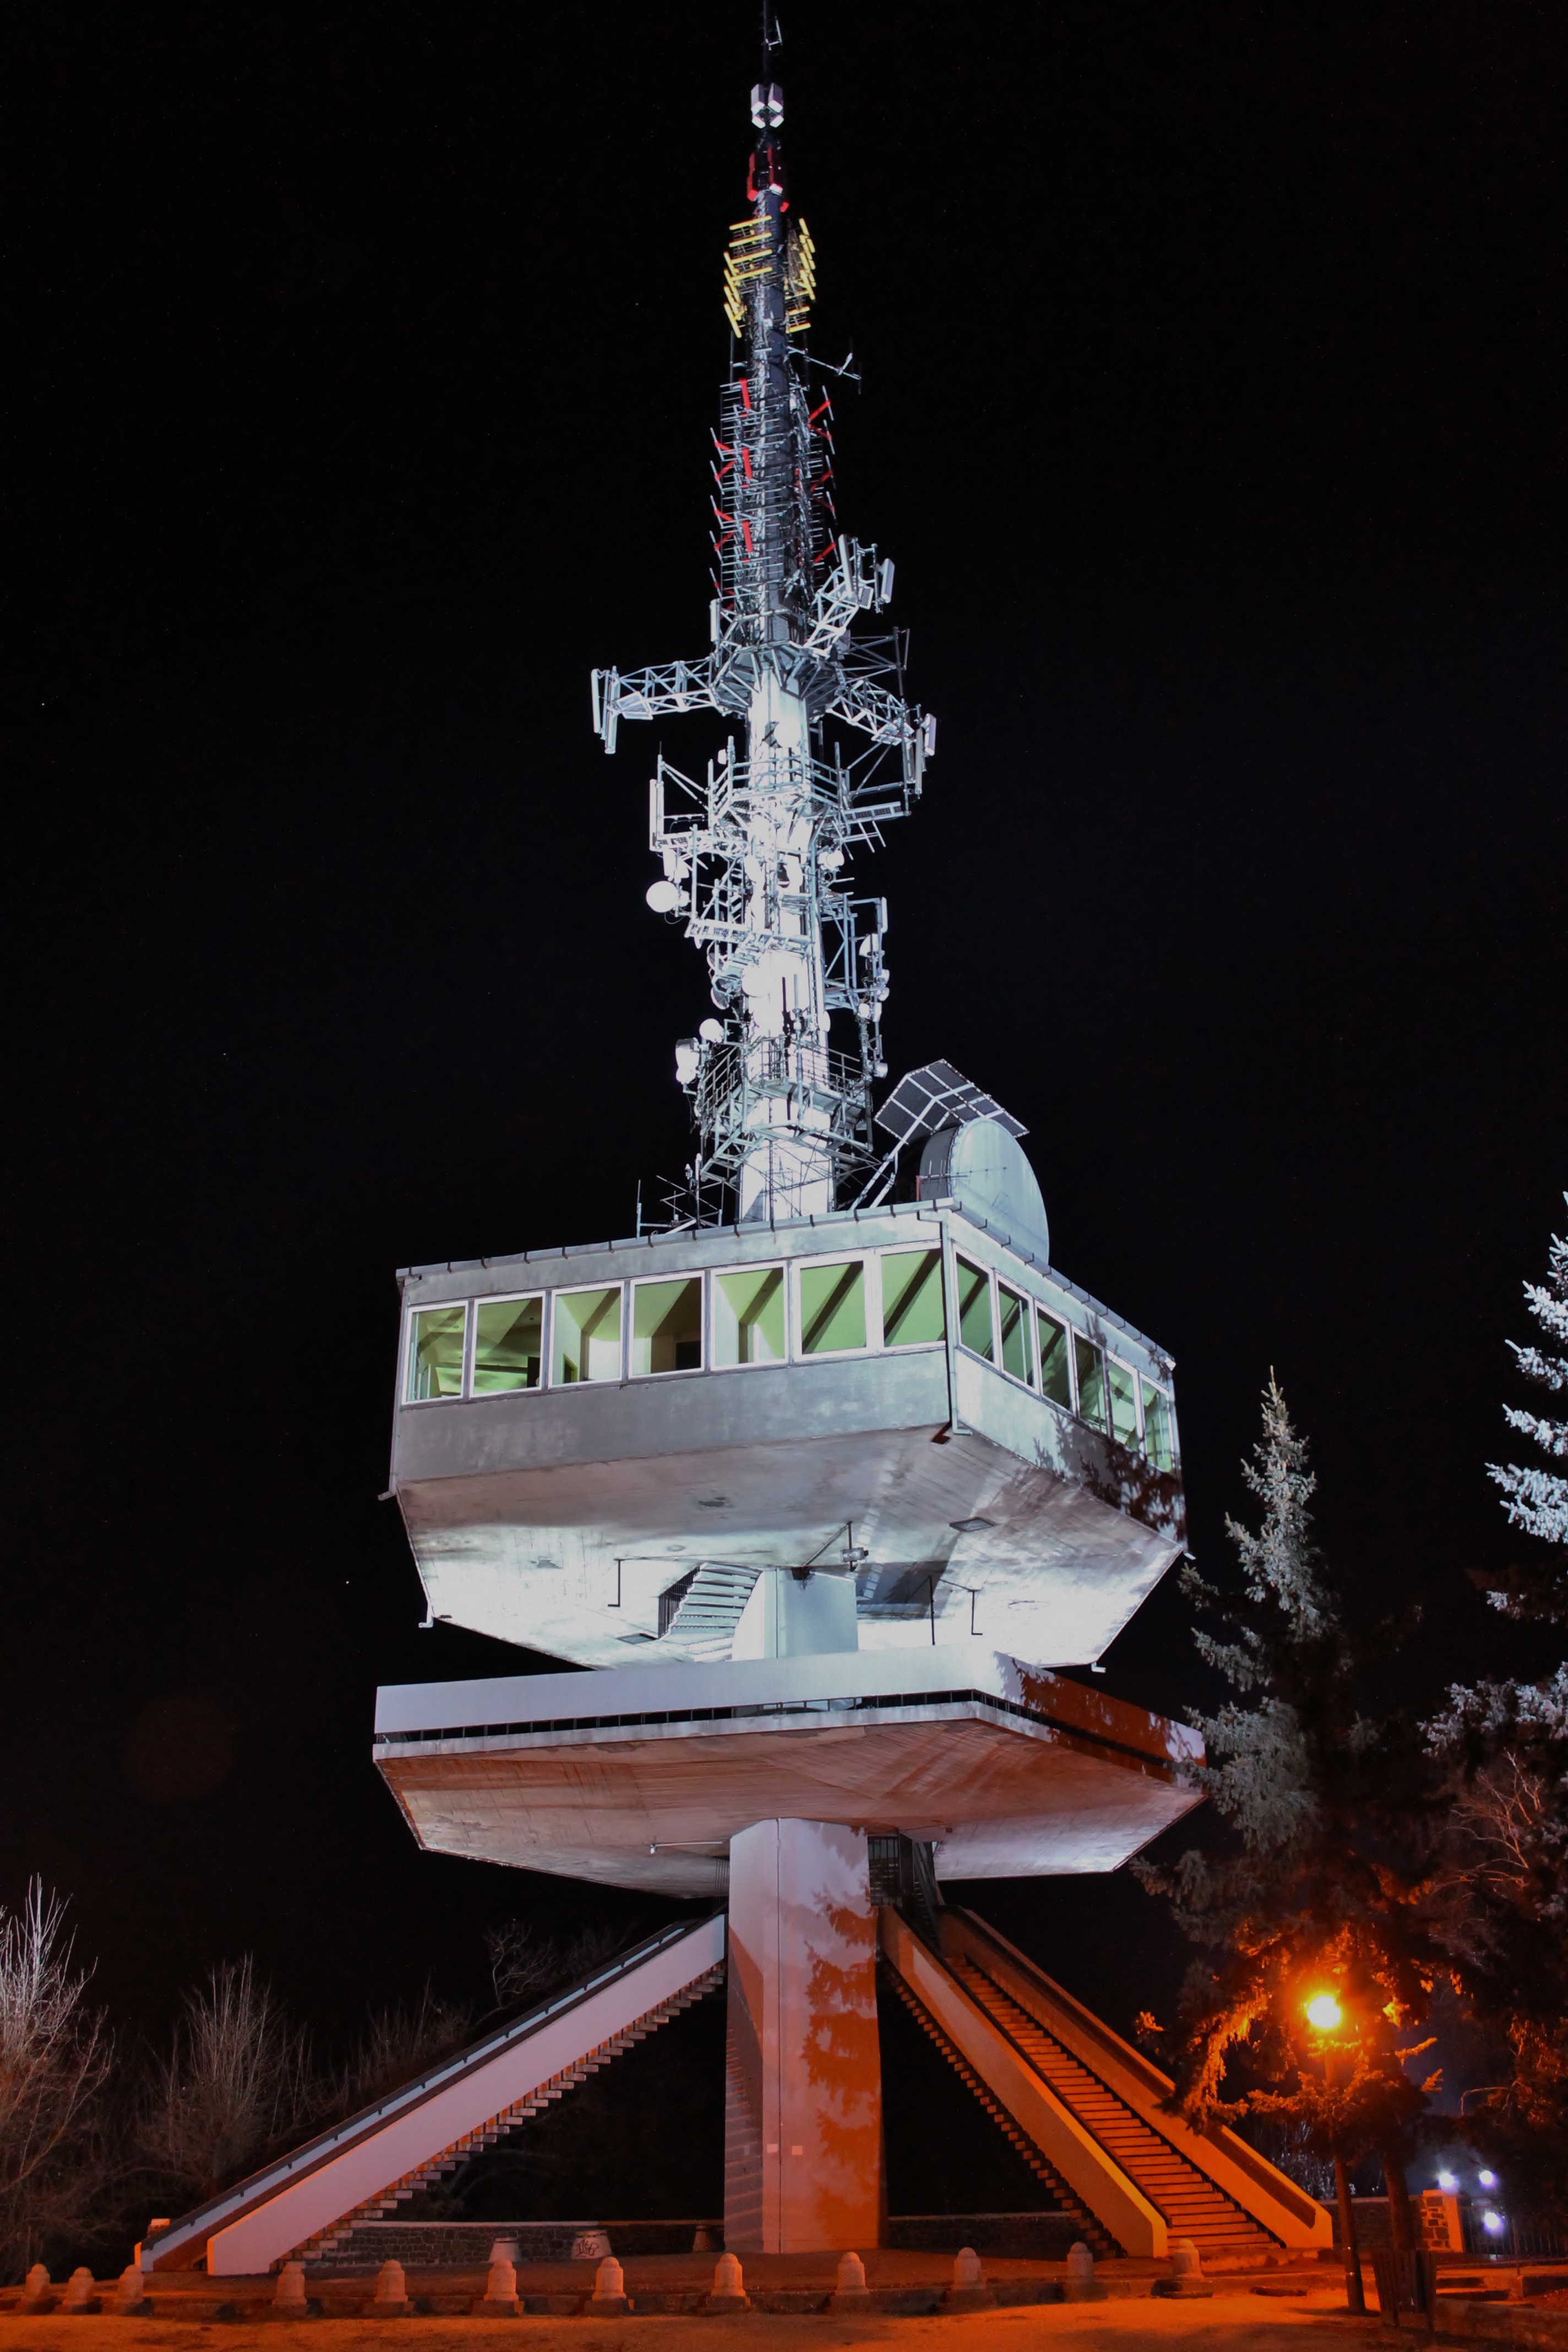
night, building, reflection, tower, landmark, lighting, christmas tree, in the evening, christmas decoration, lookout tower, miskolc hungary